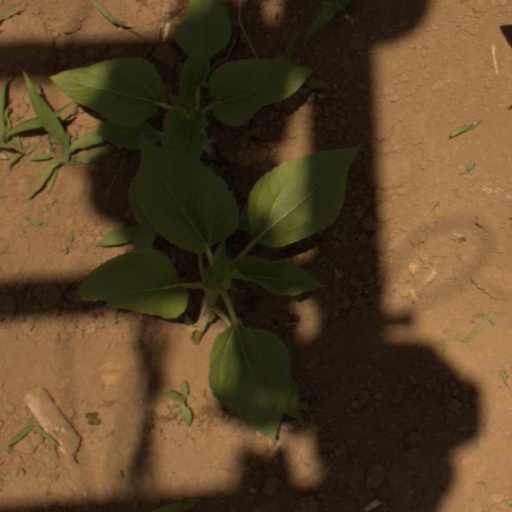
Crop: Jerusalem artichoke